Jesús Martí Martín

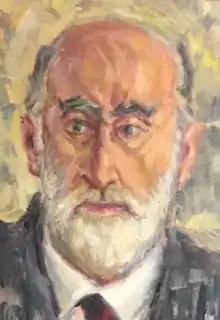

Jesús Martí Martín (1899–1975) was a Spanish architect and painter. His first love was painting, but he trained as an architect and was successful in this profession in Madrid in the years before the Spanish Civil War. During the civil war he helped preserve national artistic treasures from the destruction of Madrid, and also designed bomb shelters. After the fall of the Second Spanish Republic in 1939 he fled to France, where he was interned for two months, then made his way to Paris and on to exile in Mexico. He resumed his career as an architect in Mexico, but gradually abandoned architecture in favour of painting. He chose not to exhibit his work and was little known until he was finally persuaded to put on a show in Mexico City at the age of 70, when he was acclaimed as a master of modern Mexican art.